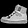
Label: Sneaker